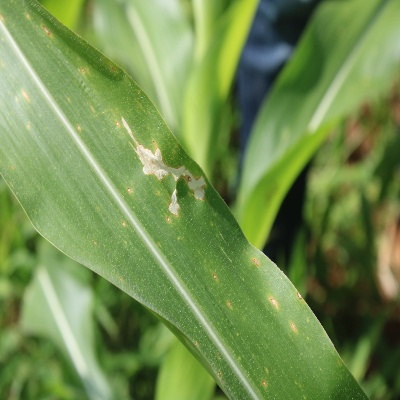
Crop: Maize
Condition: leaf spot